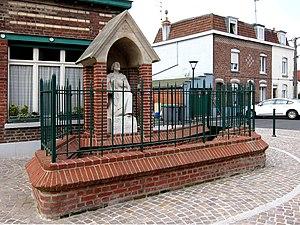
La fontaine Saint Chrysole à Verlinghem (Nord).
Cet article recense les monuments historiques de la métropole européenne de Lille, en France.